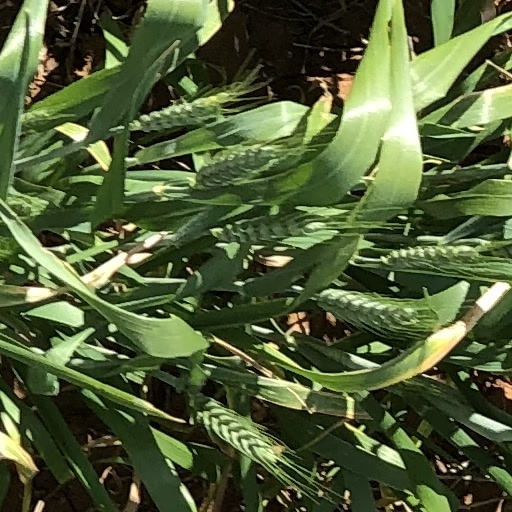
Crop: wheat